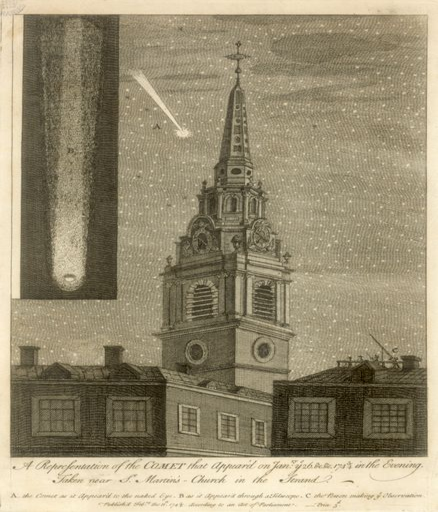
comet passing the spire of person .